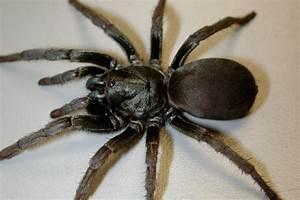
spider